Beyond the Curtain

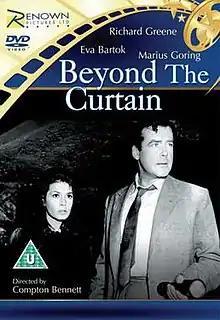

Beyond the Curtain is a 1960 British drama film written and directed by Compton Bennett, and starring Richard Greene and Eva Bartok. It was written by Bennett, Charles F. Blair and John Cresswell.